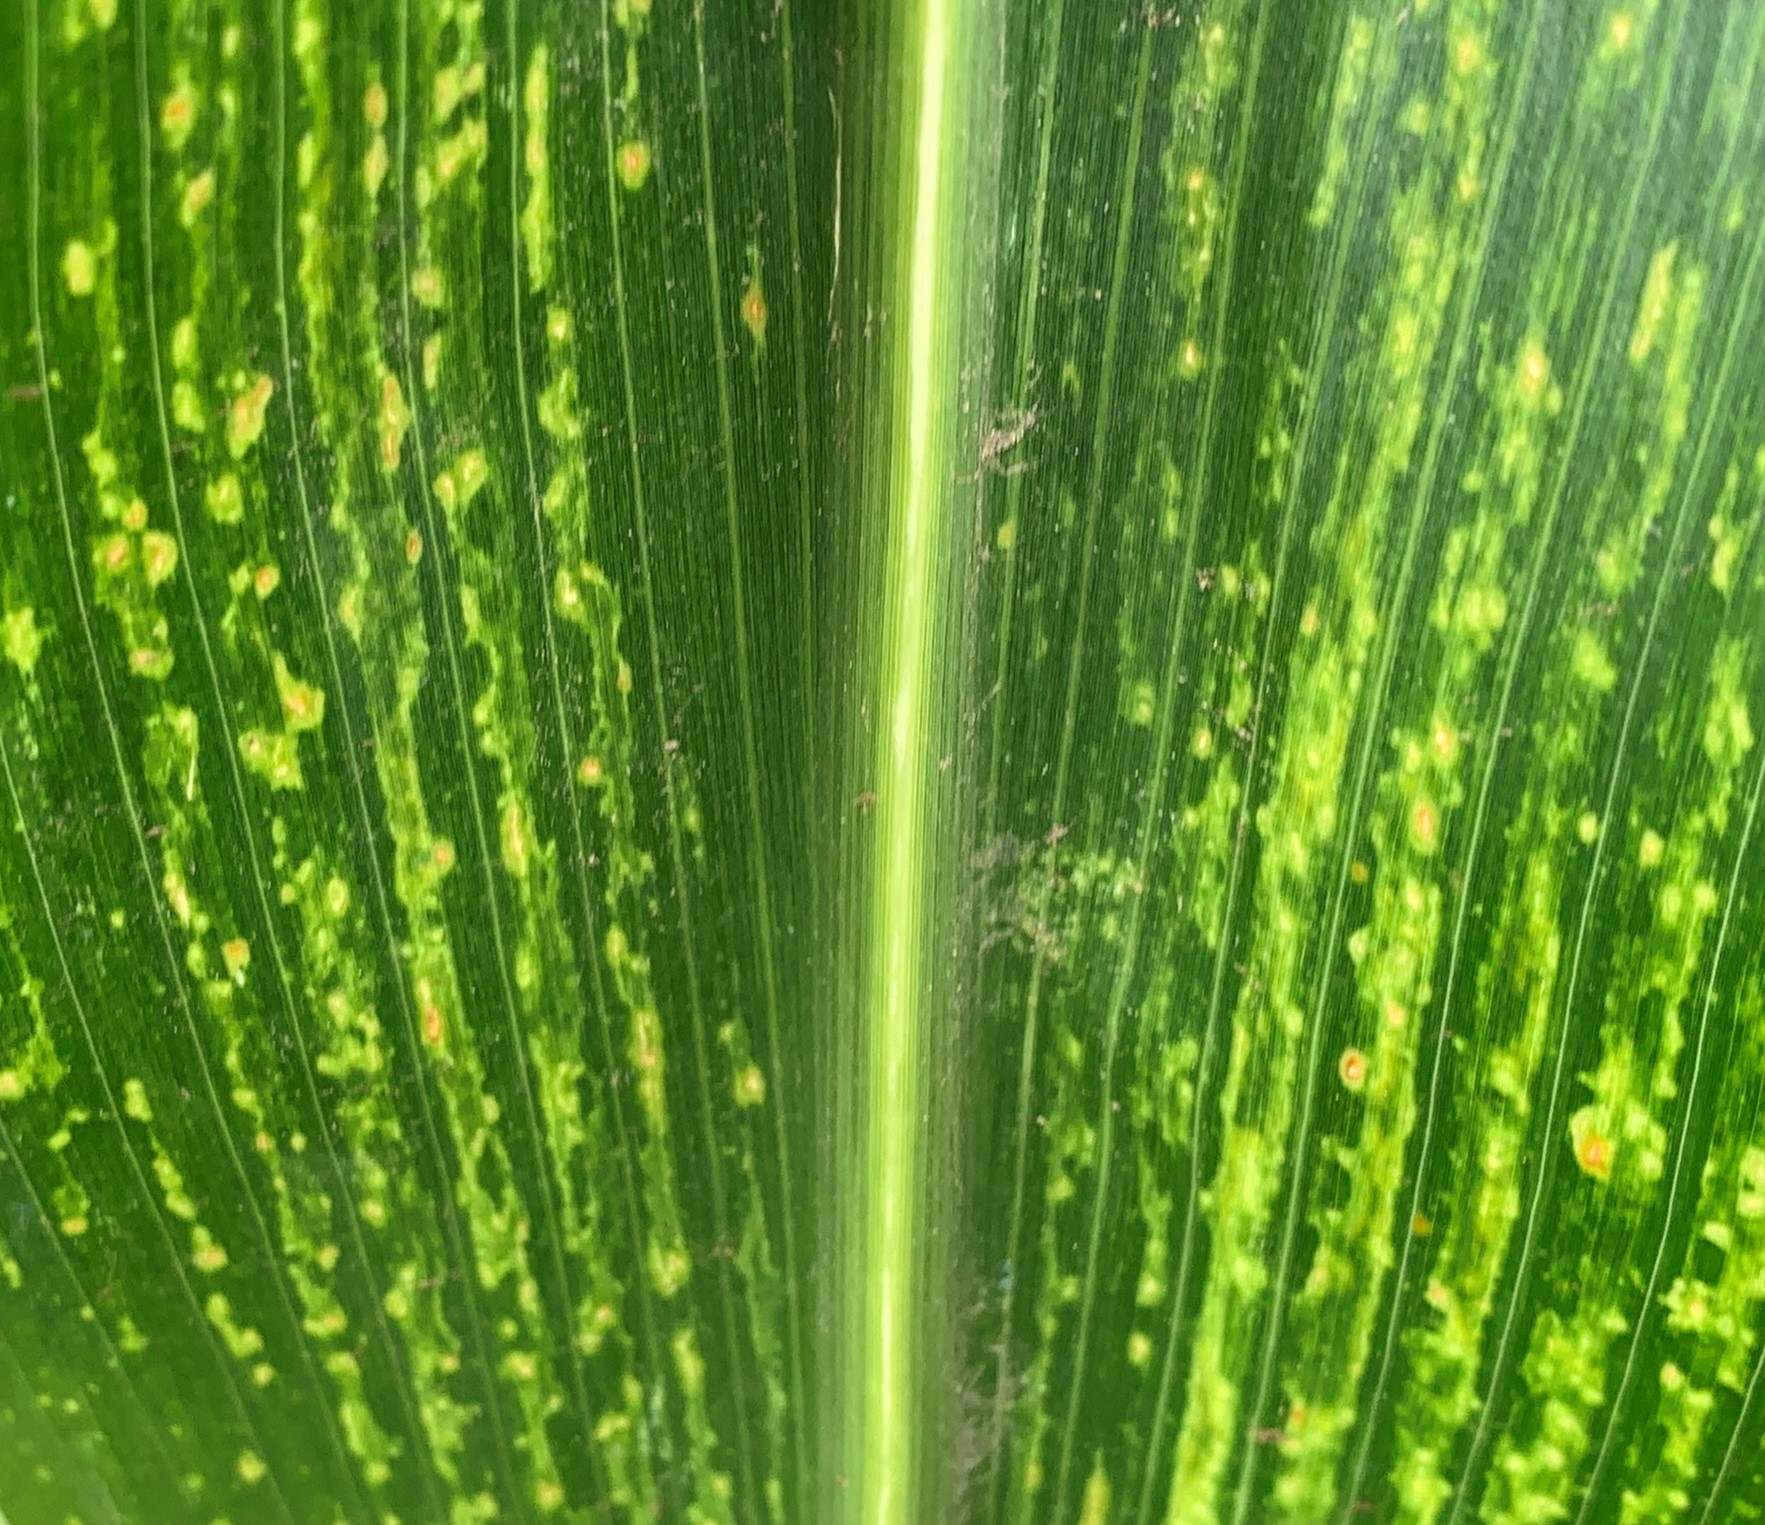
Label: MLN